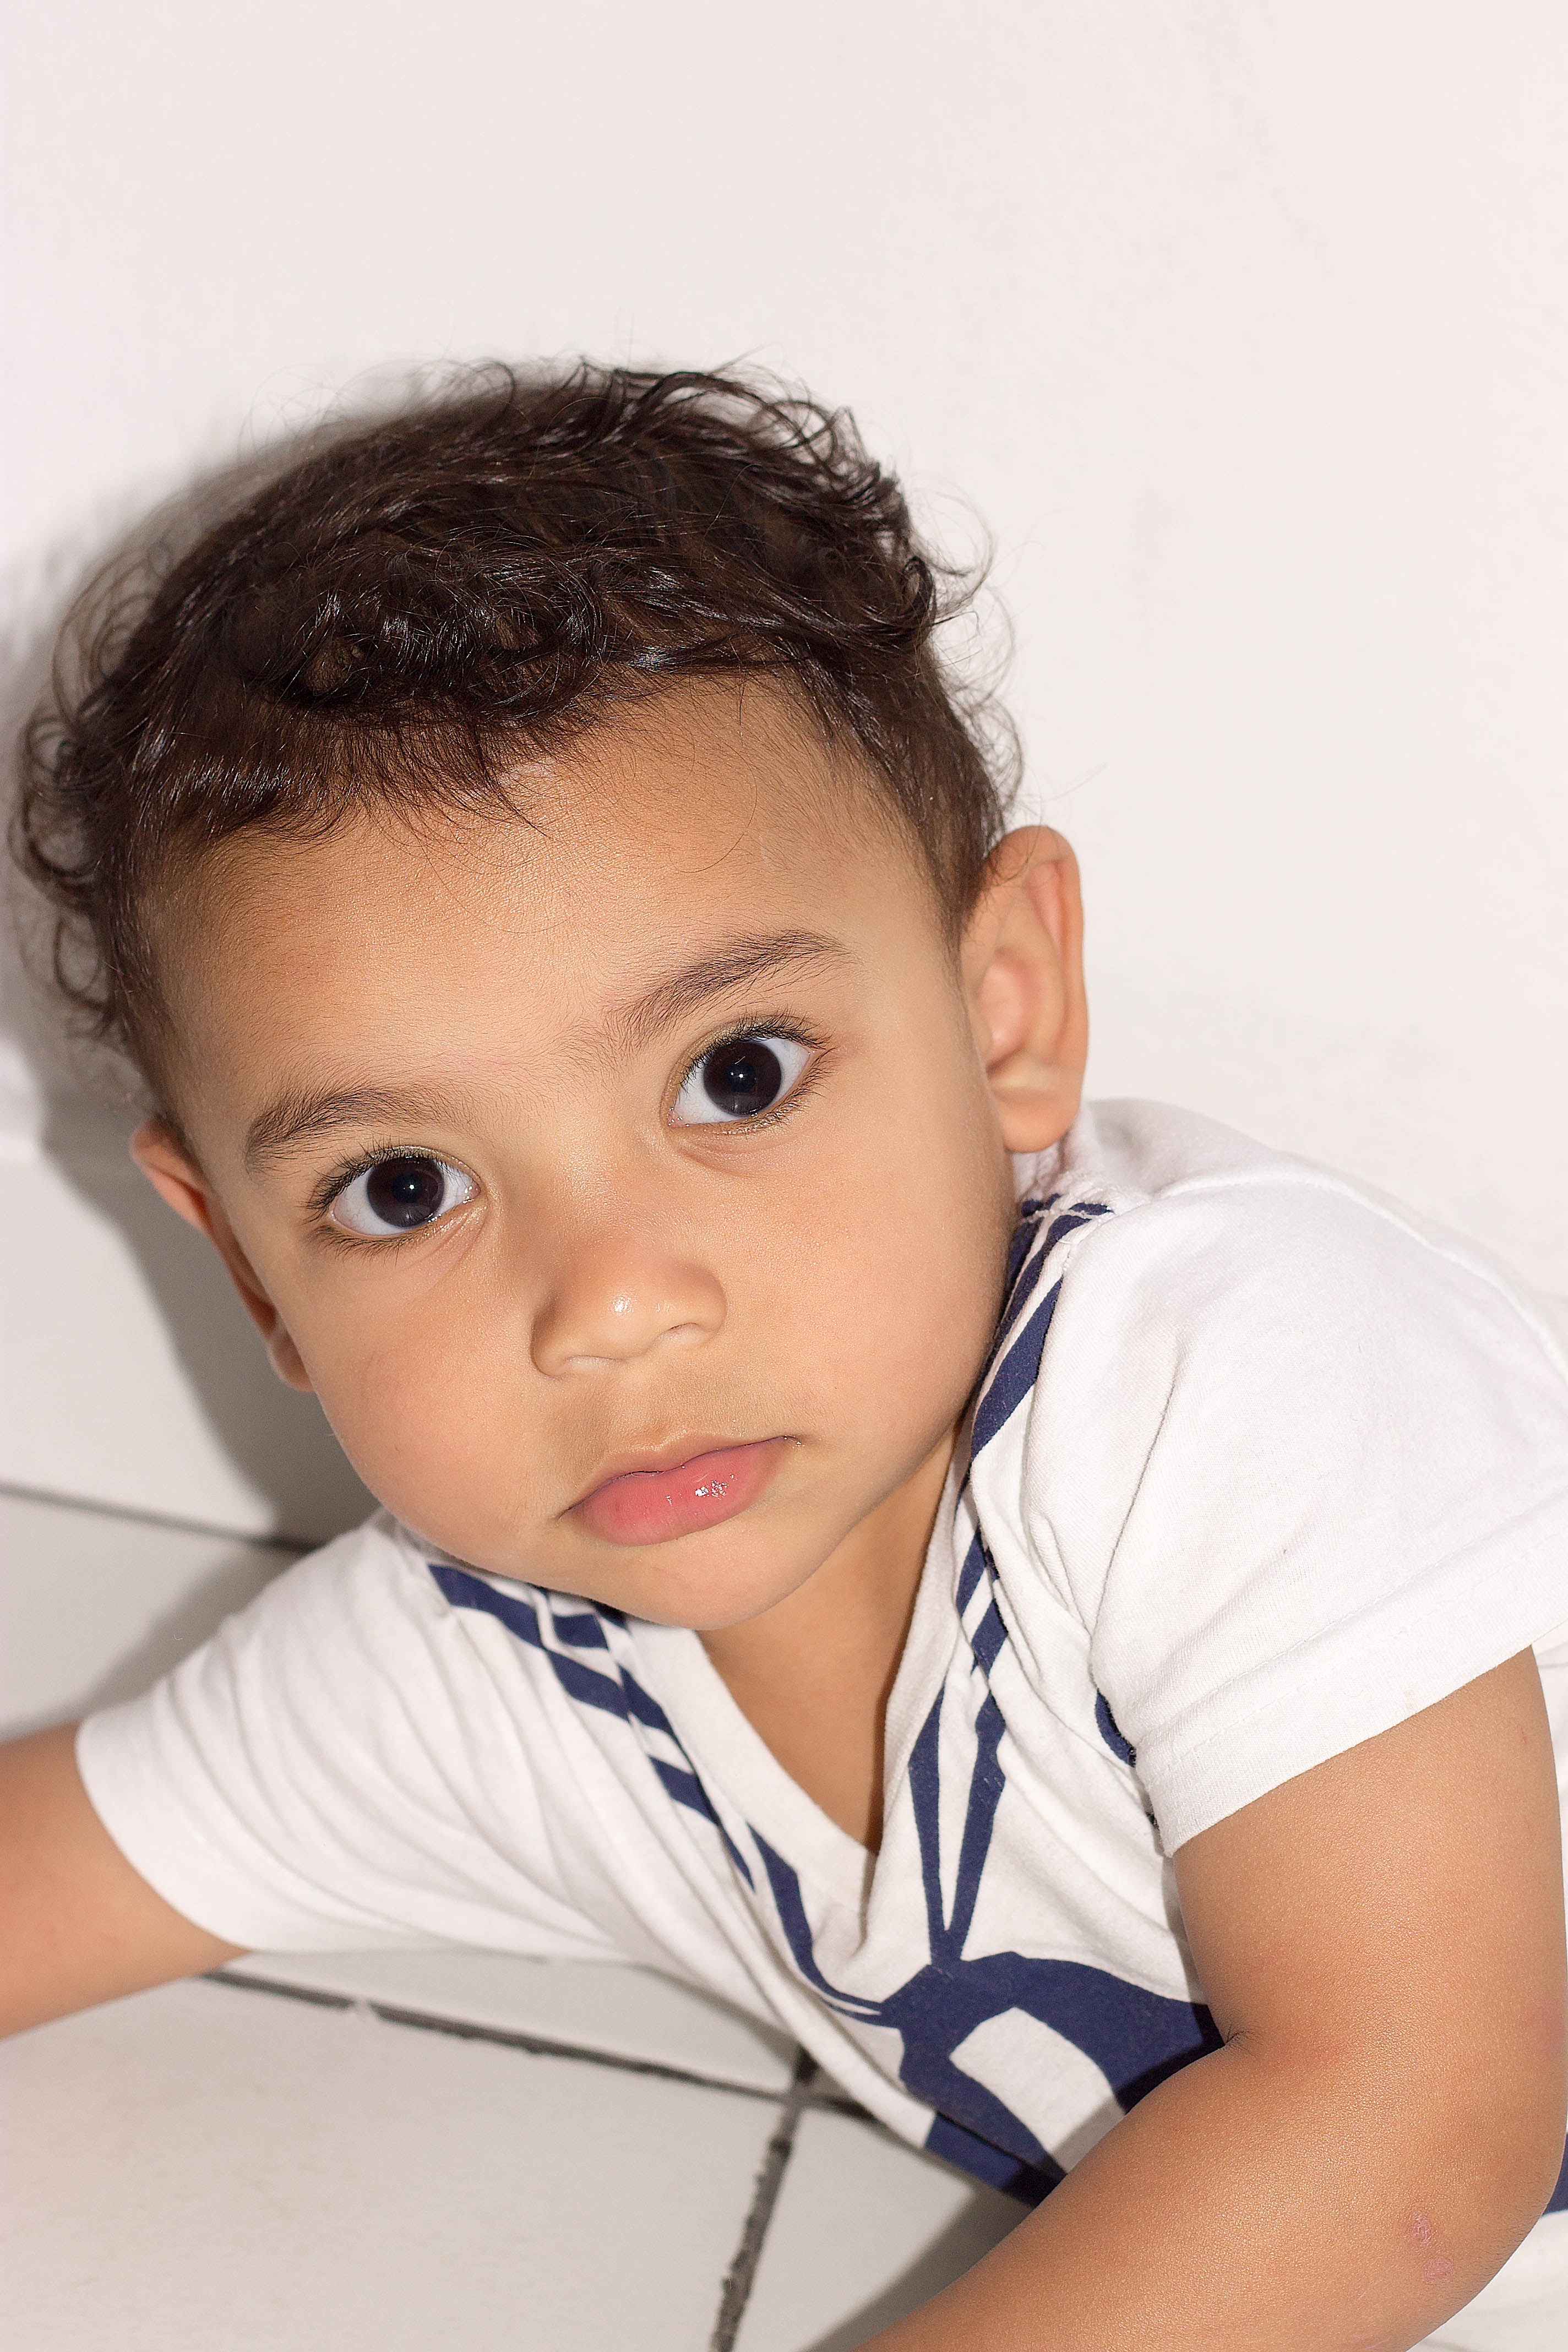
person, girl, hair, photography, boy, love, portrait, model, child, playing, facial expression, hairstyle, smiling, smile, close up, face, happy, happiness, infant, toddler, eye, head, skin, beauty, joy, expression, nice, organ, sailor, emotion, smiley, excited, photo shoot, alegre, happy face, portrait photography